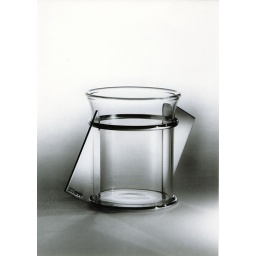
A coffee or mocca/mocha cup in silver and quartz glass that I made some years ago